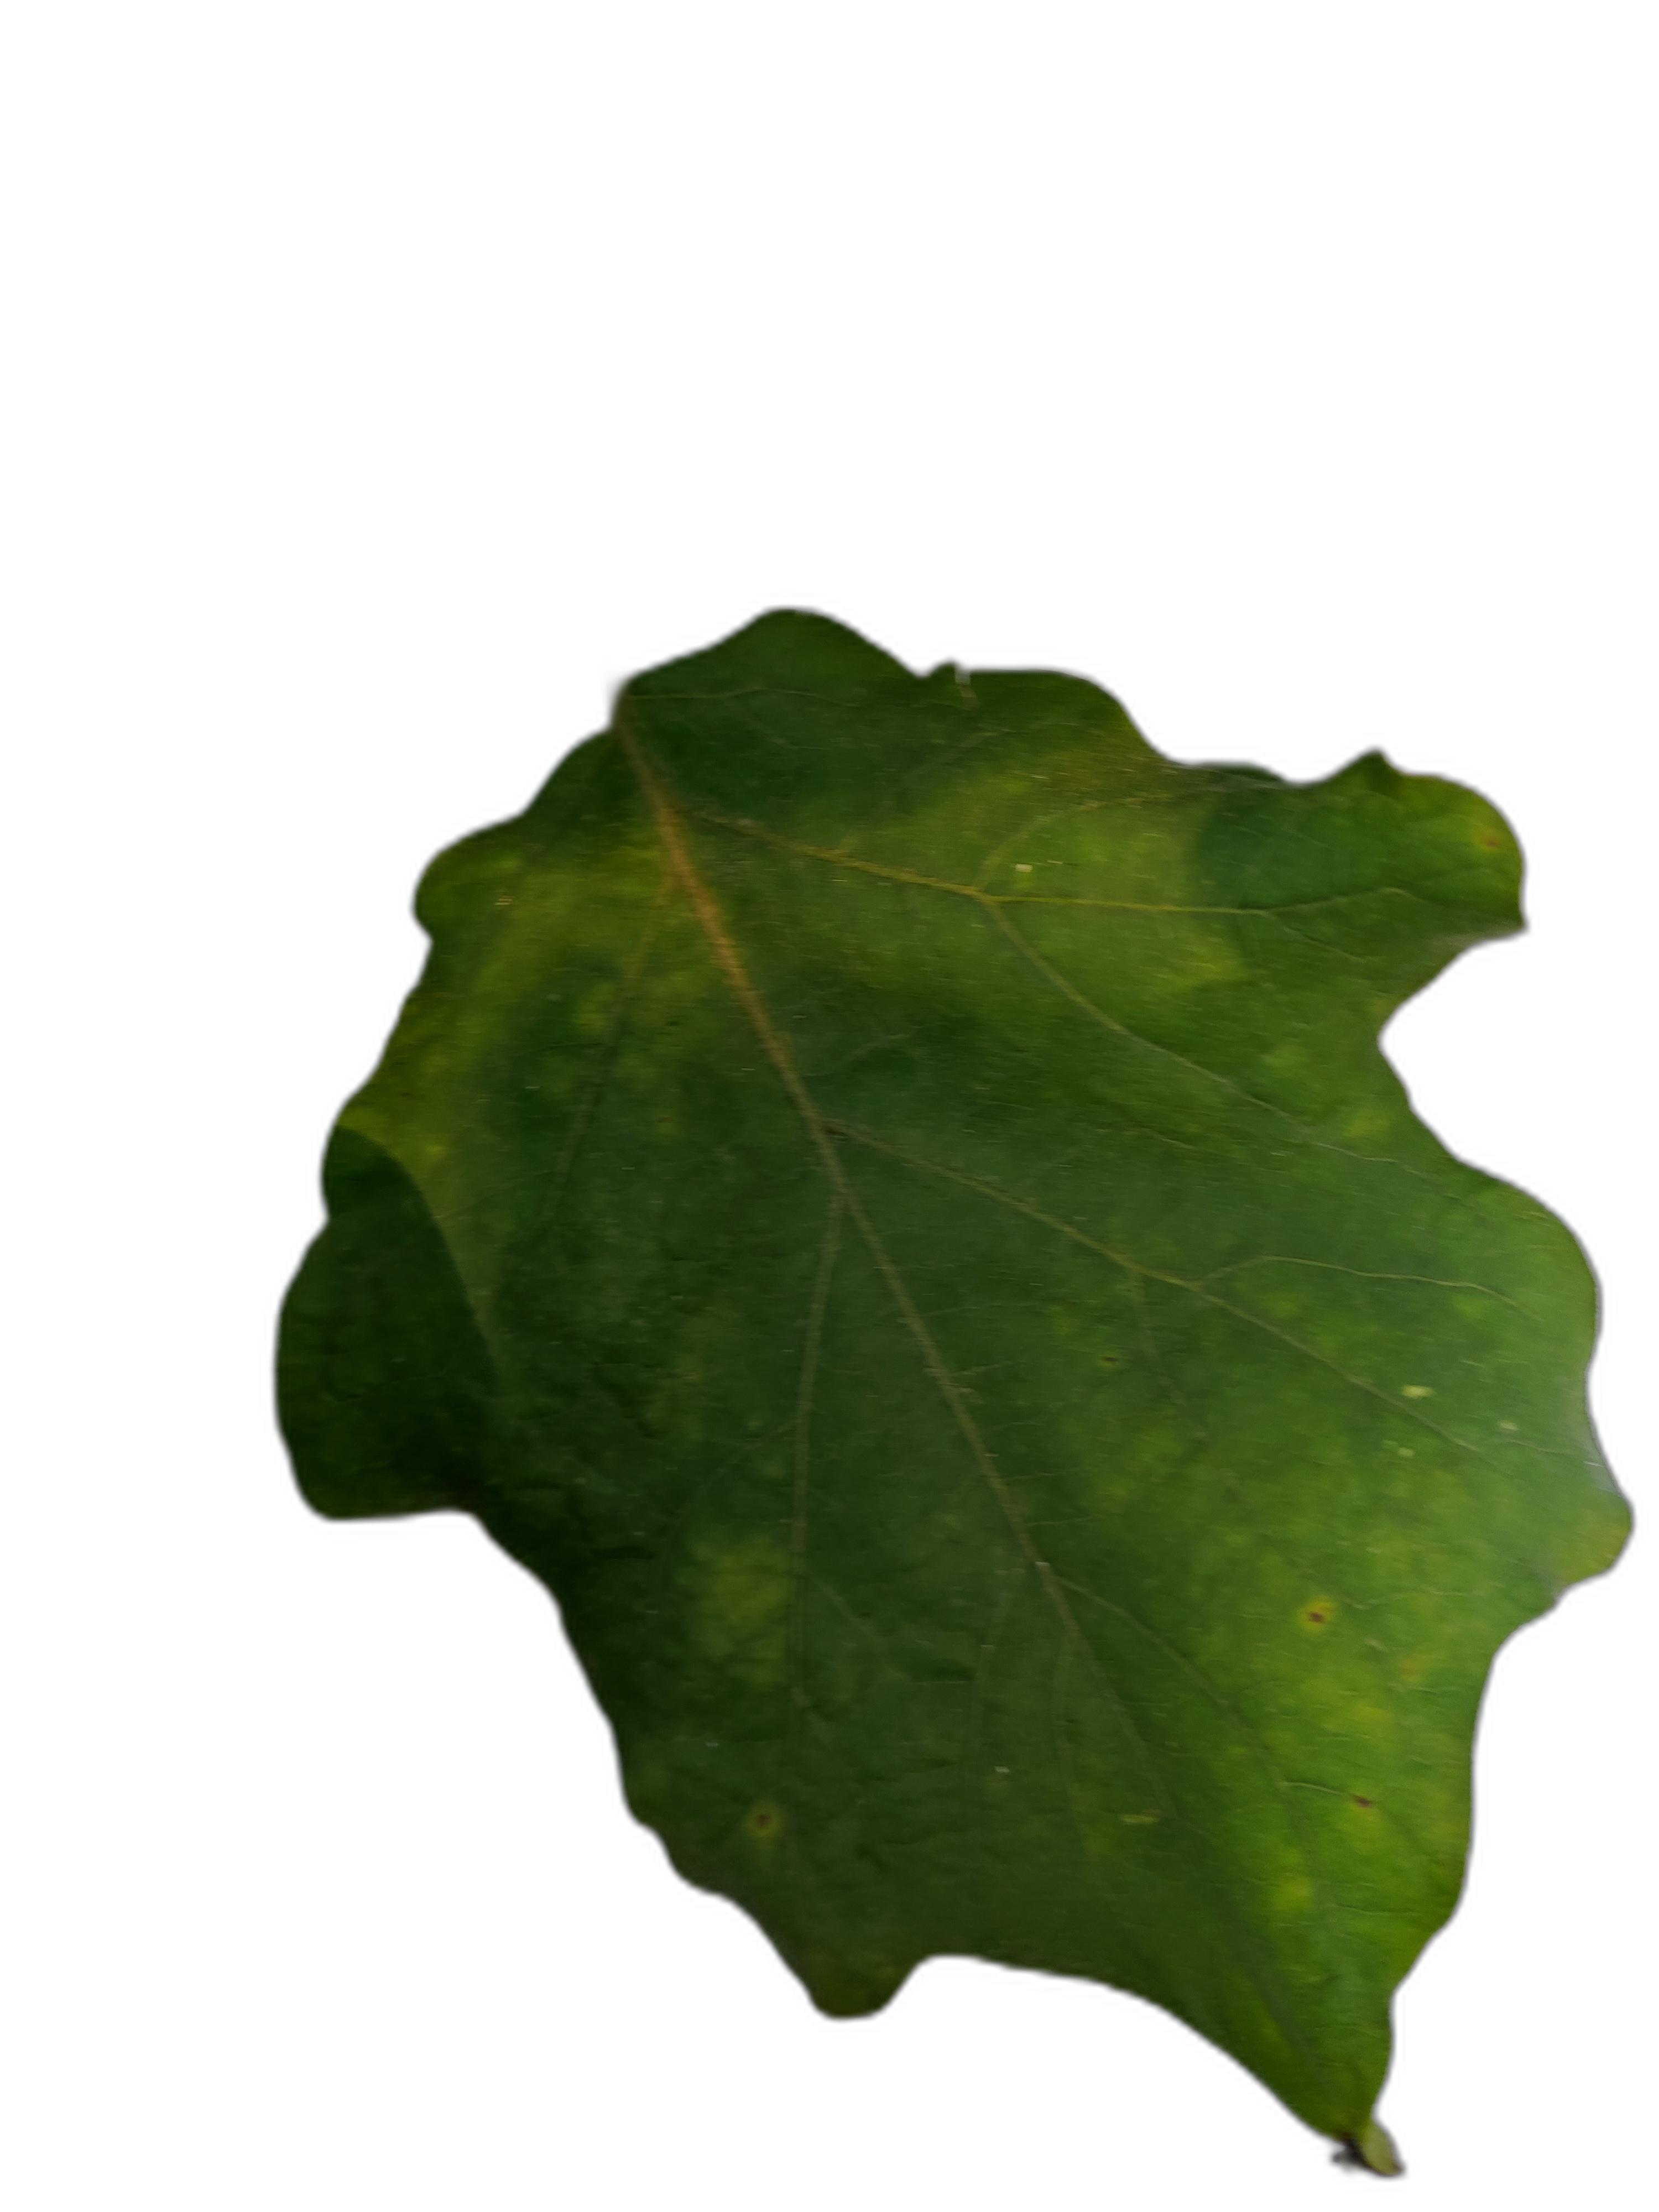
Label: Healthy Leaf